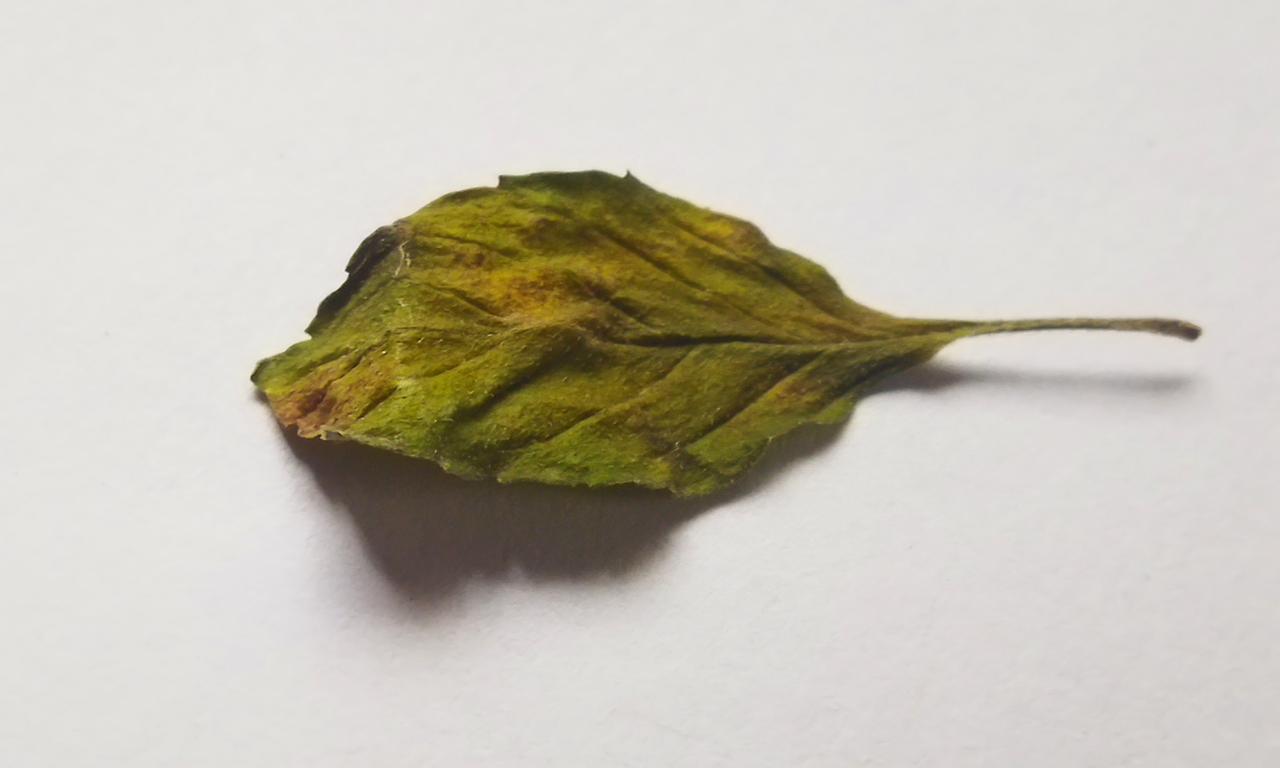
Label: Spoiled